Moshe Reuven Azman

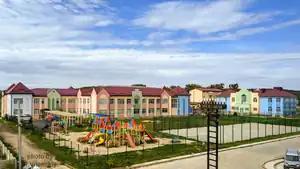
The Anatevka Refugee Village

The Village hosts a mikveh, a communal dining room, a kindergarten, a school, a soccer field, a playground, a woodworking workshop, a Cheder, a synagogue, and a hotel that is often used to house refugees before additional housing units are constructed.